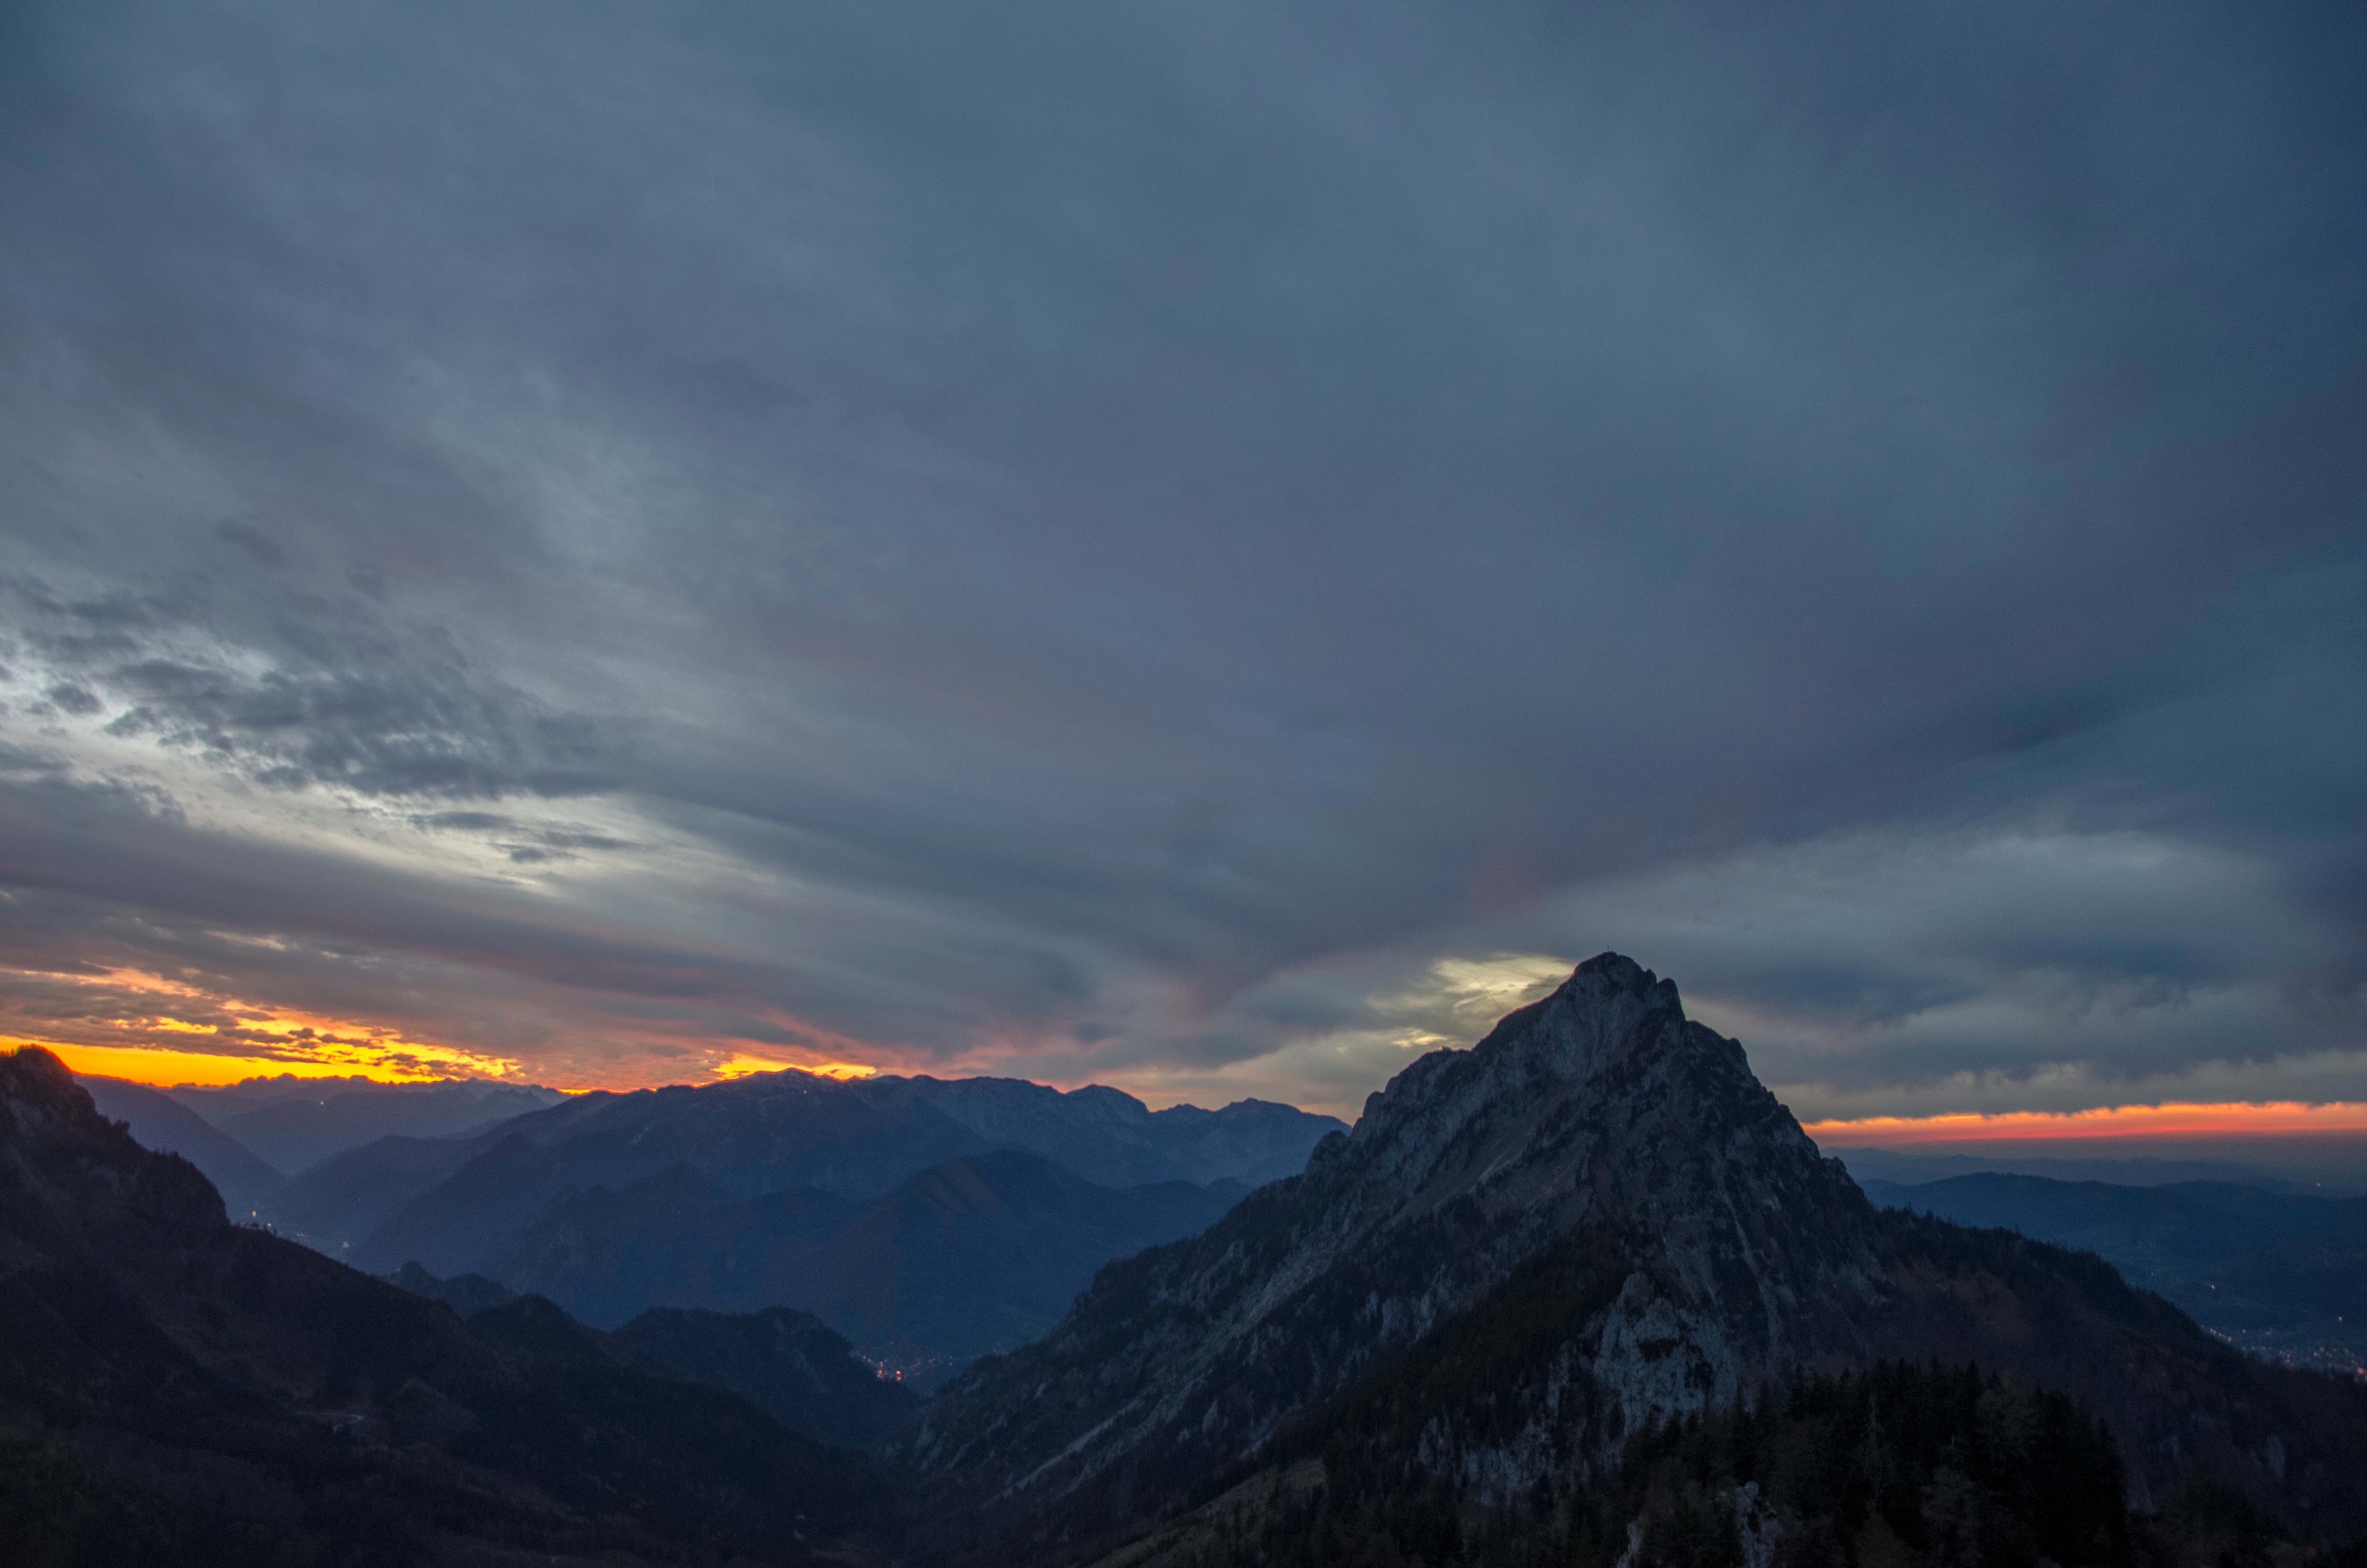
nature, horizon, mountain, snow, cloud, sky, sunrise, sunset, morning, hill, dawn, mountain range, dusk, evening, weather, summit, plateau, landform, meteorological phenomenon, geographical feature, atmospheric phenomenon, mountainous landforms